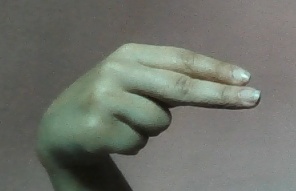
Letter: ain